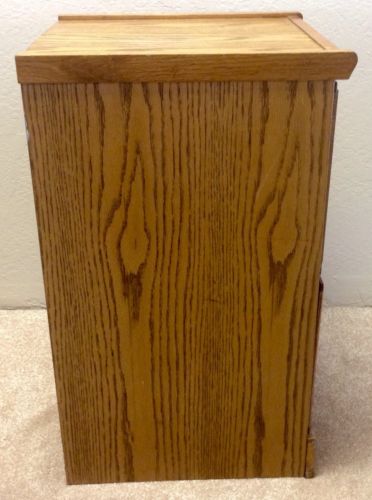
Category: cabinet